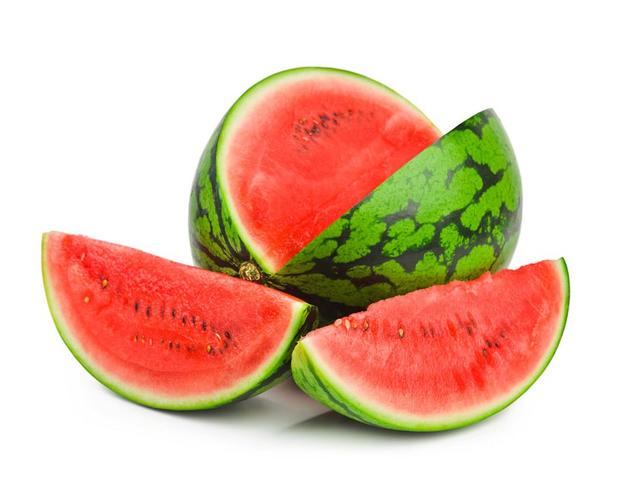
Label: trash